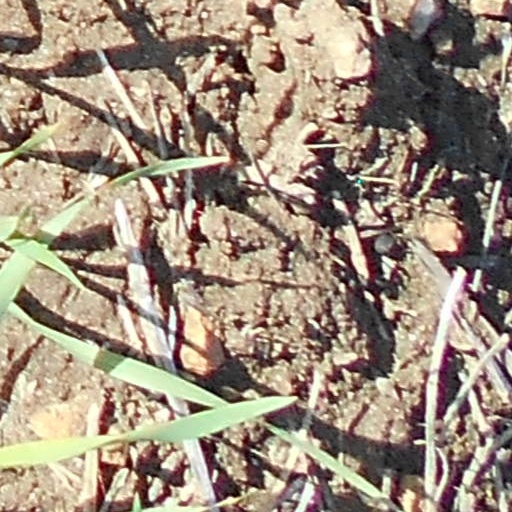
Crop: wheat